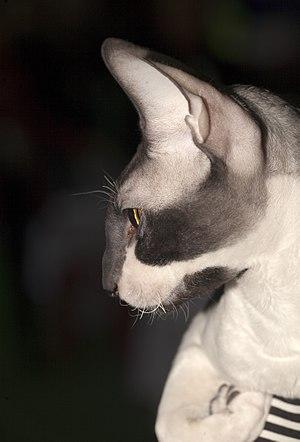
Le cornish rex, également appelé rex de Cornouailles, est une race de chat originaire du Royaume-Uni. Ce chat est caractérisé par sa robe à poil très court, cranté et doux.